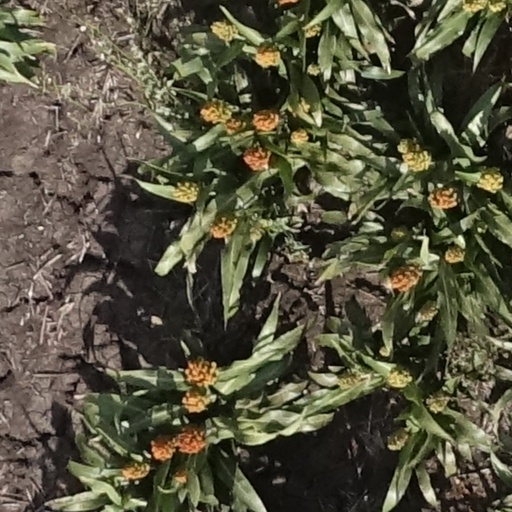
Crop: sorghum